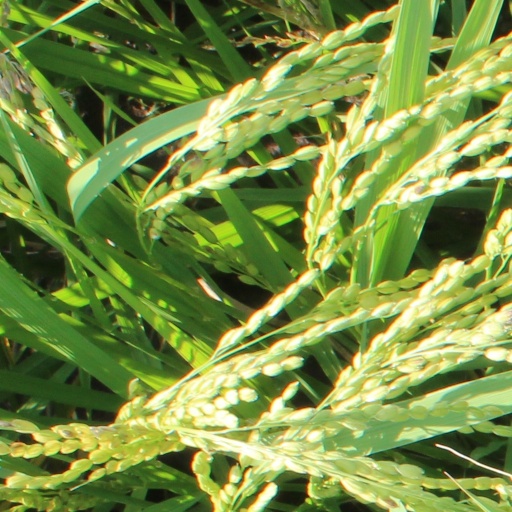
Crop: rice